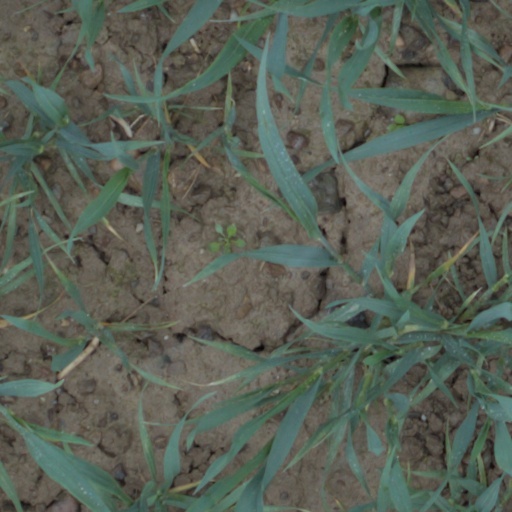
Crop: wheat